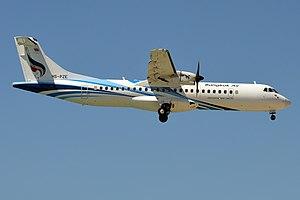
Bangkok Airways est une compagnie aérienne privée de Thaïlande, effectuant des vols intérieurs et des vols internationaux vers la Birmanie, le Cambodge, Hong Kong, l’Inde, le Laos, la Malaisie, les Maldives, Singapour et le Viêt Nam. Elle emploie 1900 personnes. Elle a transporté 6 millions de passagers en 2017.